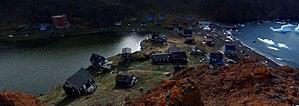
Niaqornat est un village groenlandais situé dans la municipalité d'Avannaata près d'Uummannaq à l'ouest du Groenland. La population était de 41 habitants en 2019.